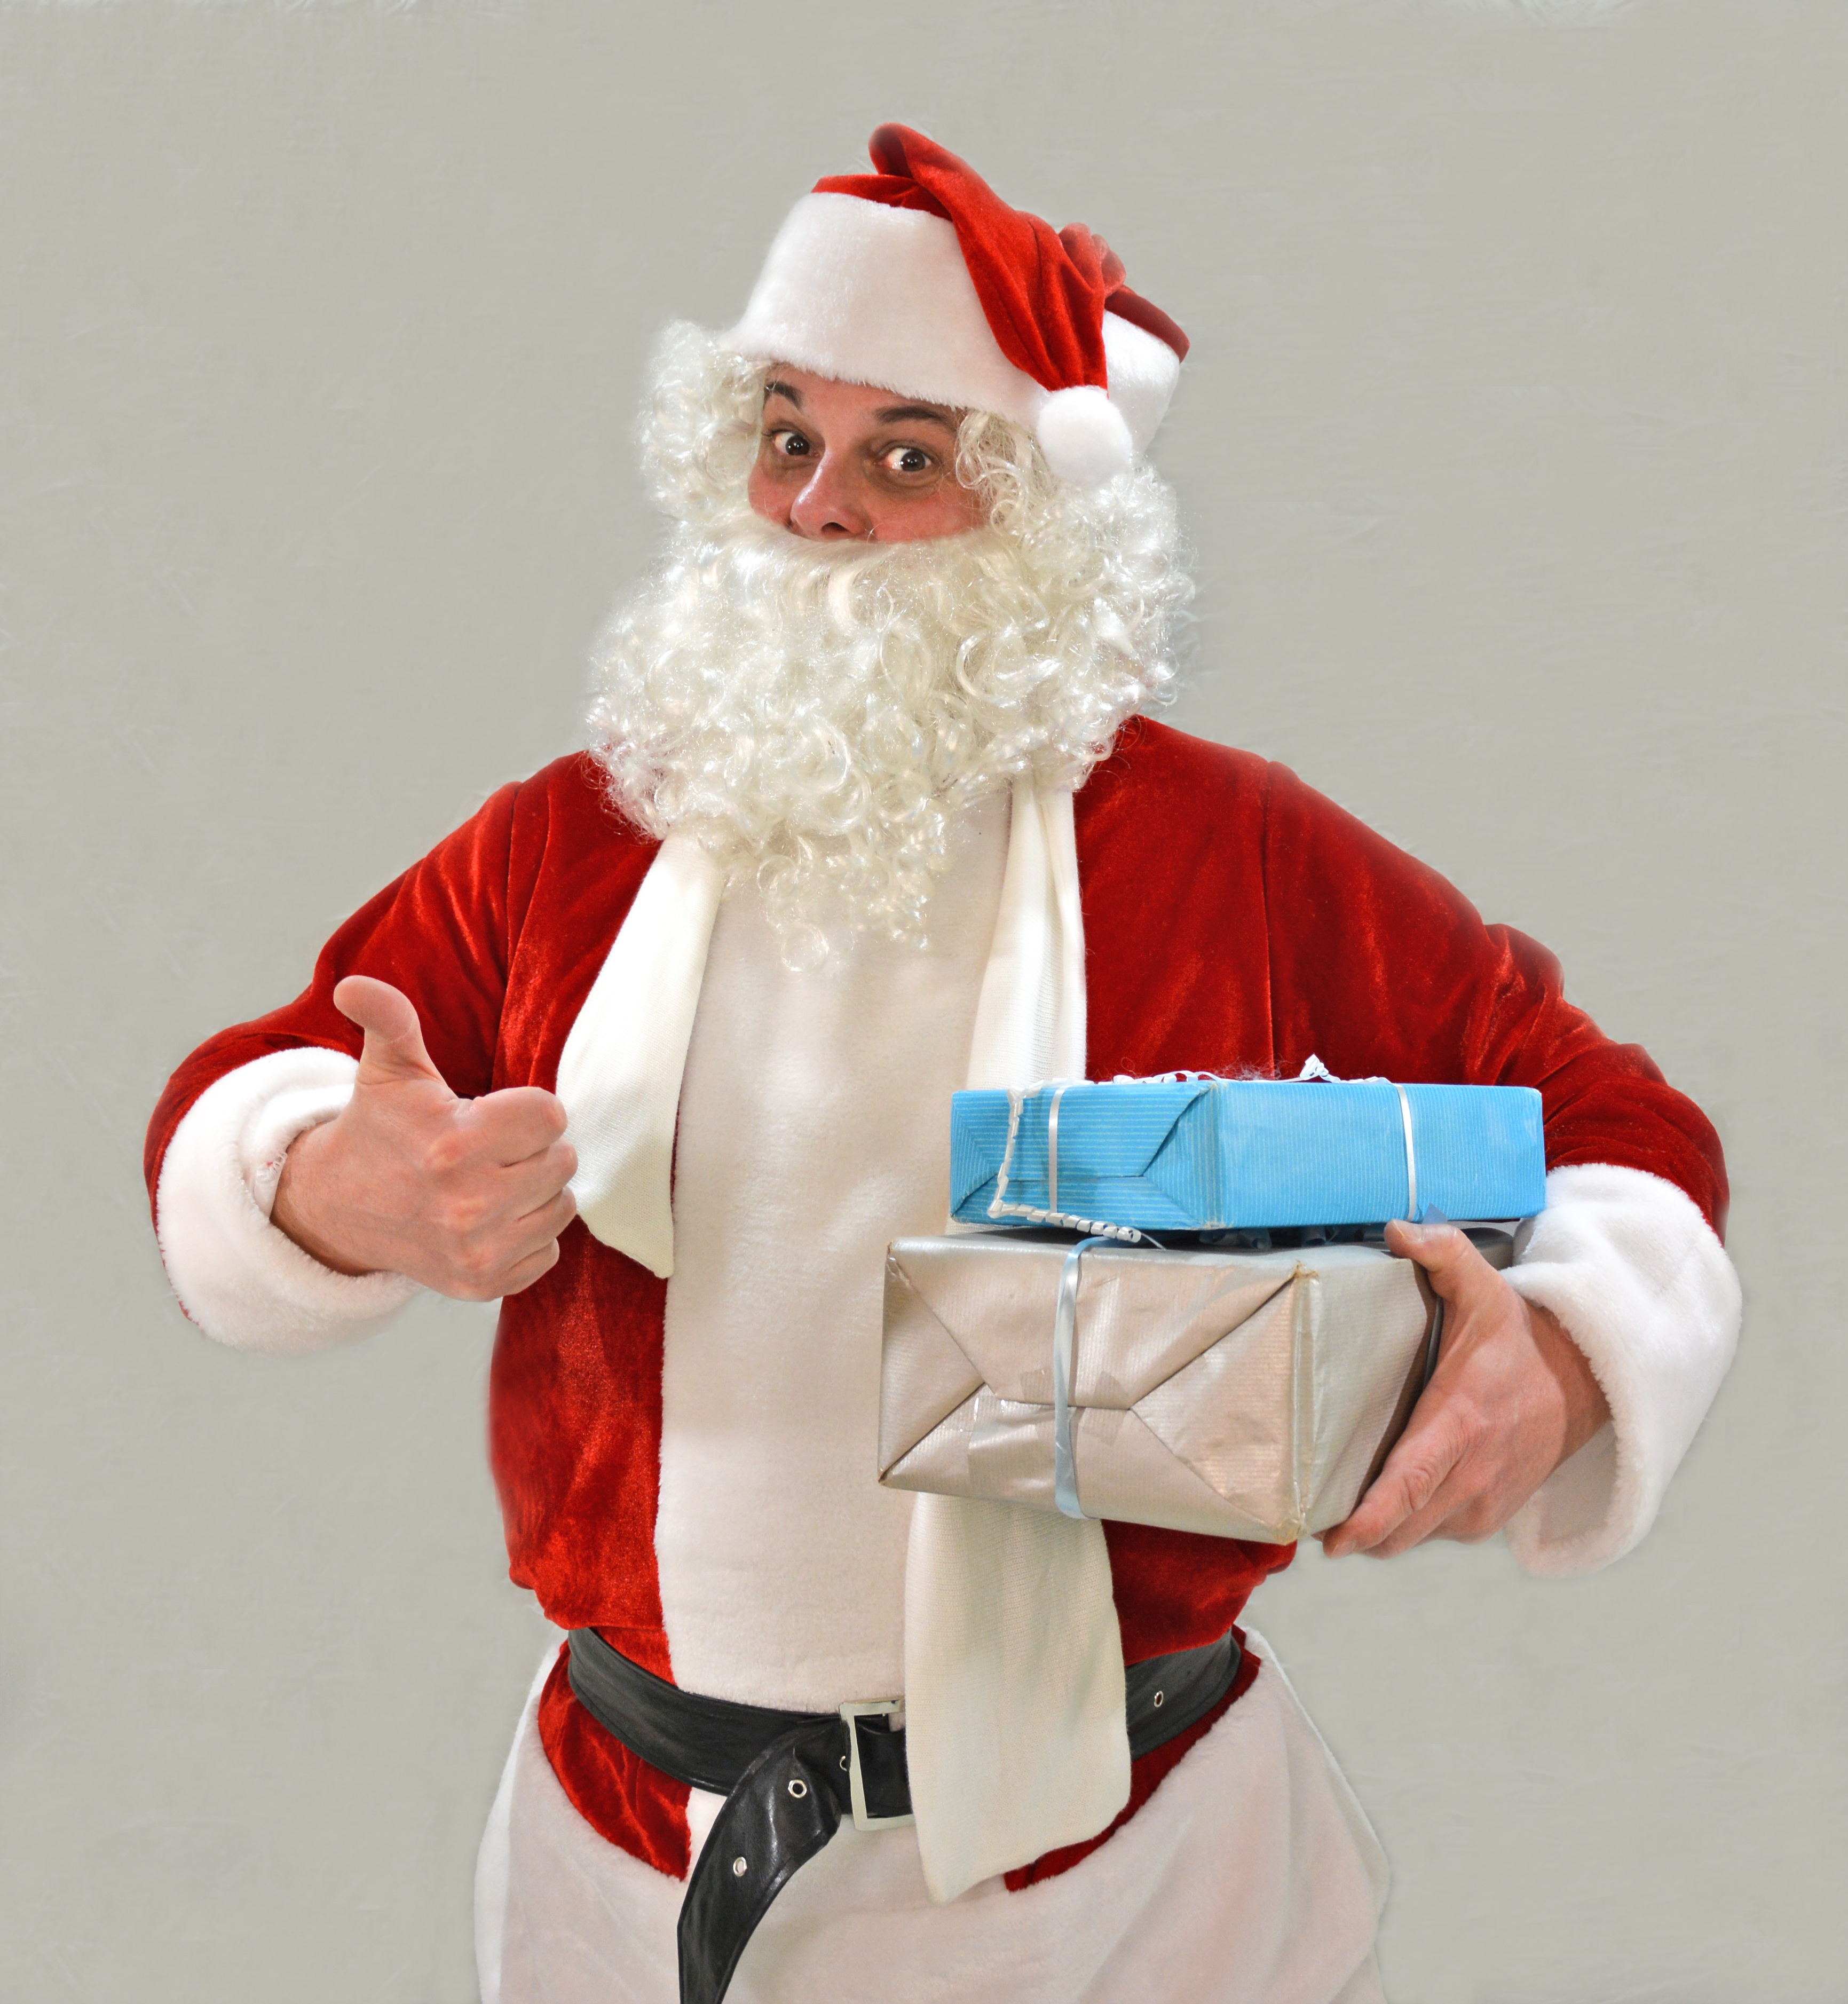
winter, christmas, santa, advent, christmas decoration, gifts, christmas time, festival, holidays, funny, humor, december, xmas, santa claus, christmas motif, nicholas, christmas eve, merry christmas, x mas, christmas greeting, feast of love, fictional character